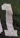
Number: 1